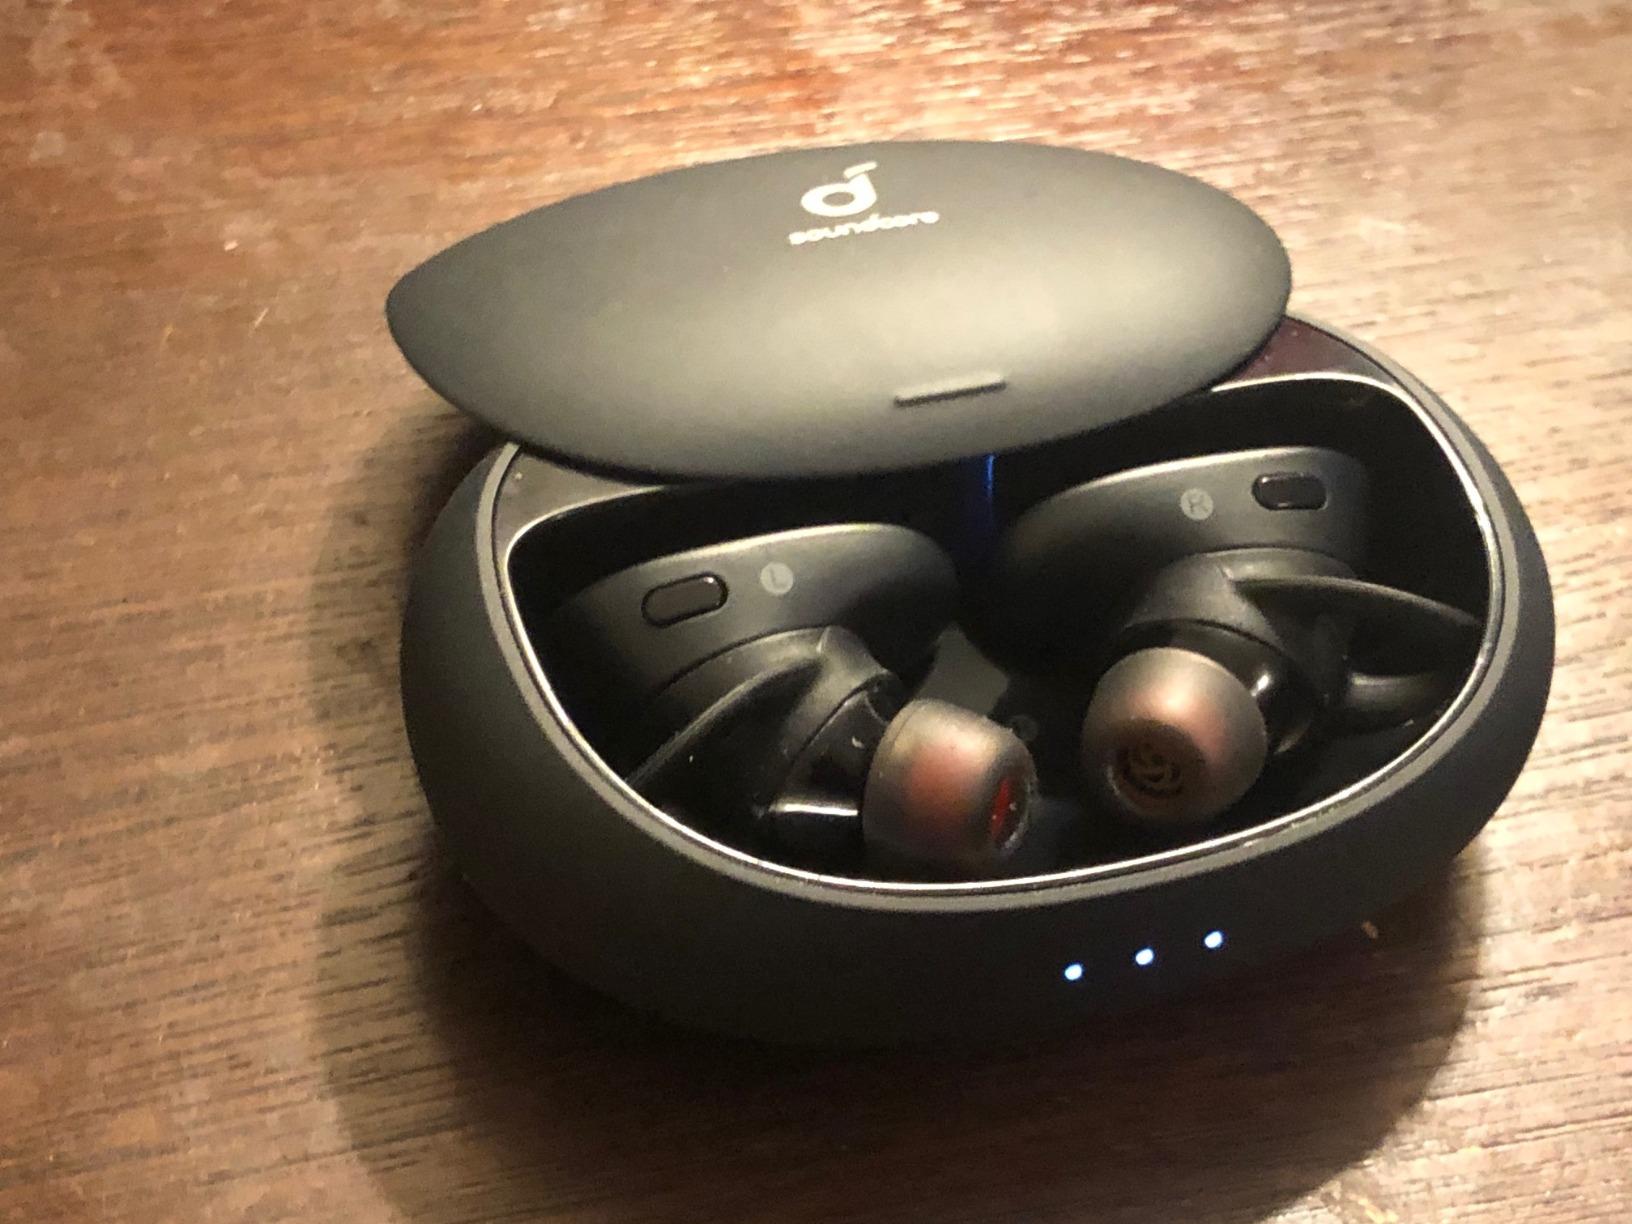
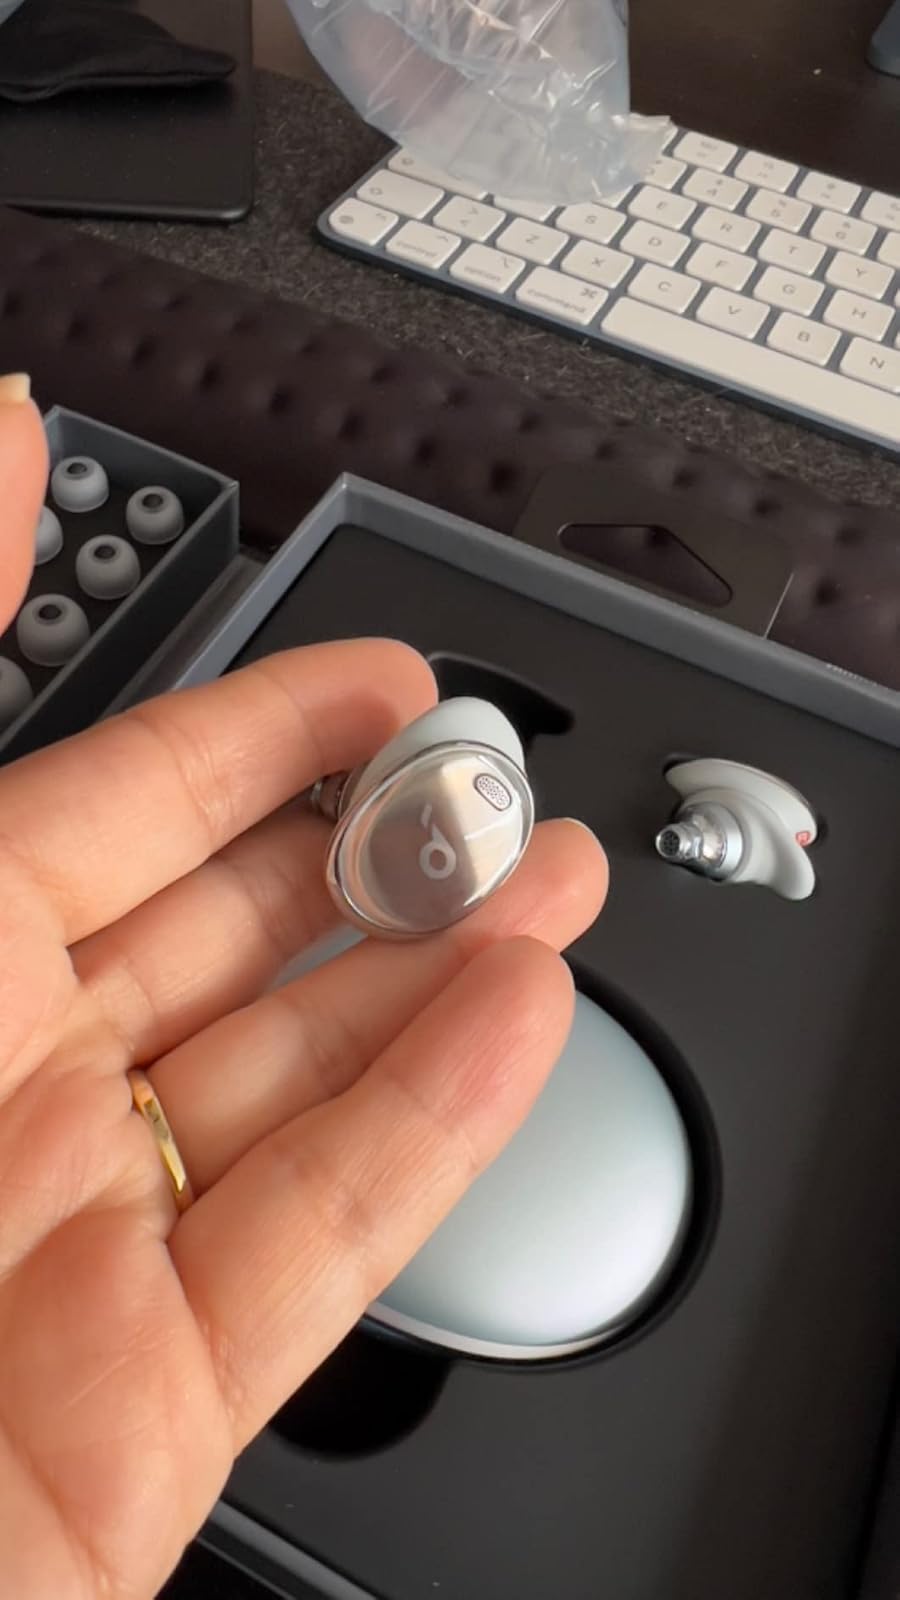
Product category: earbuds
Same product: no